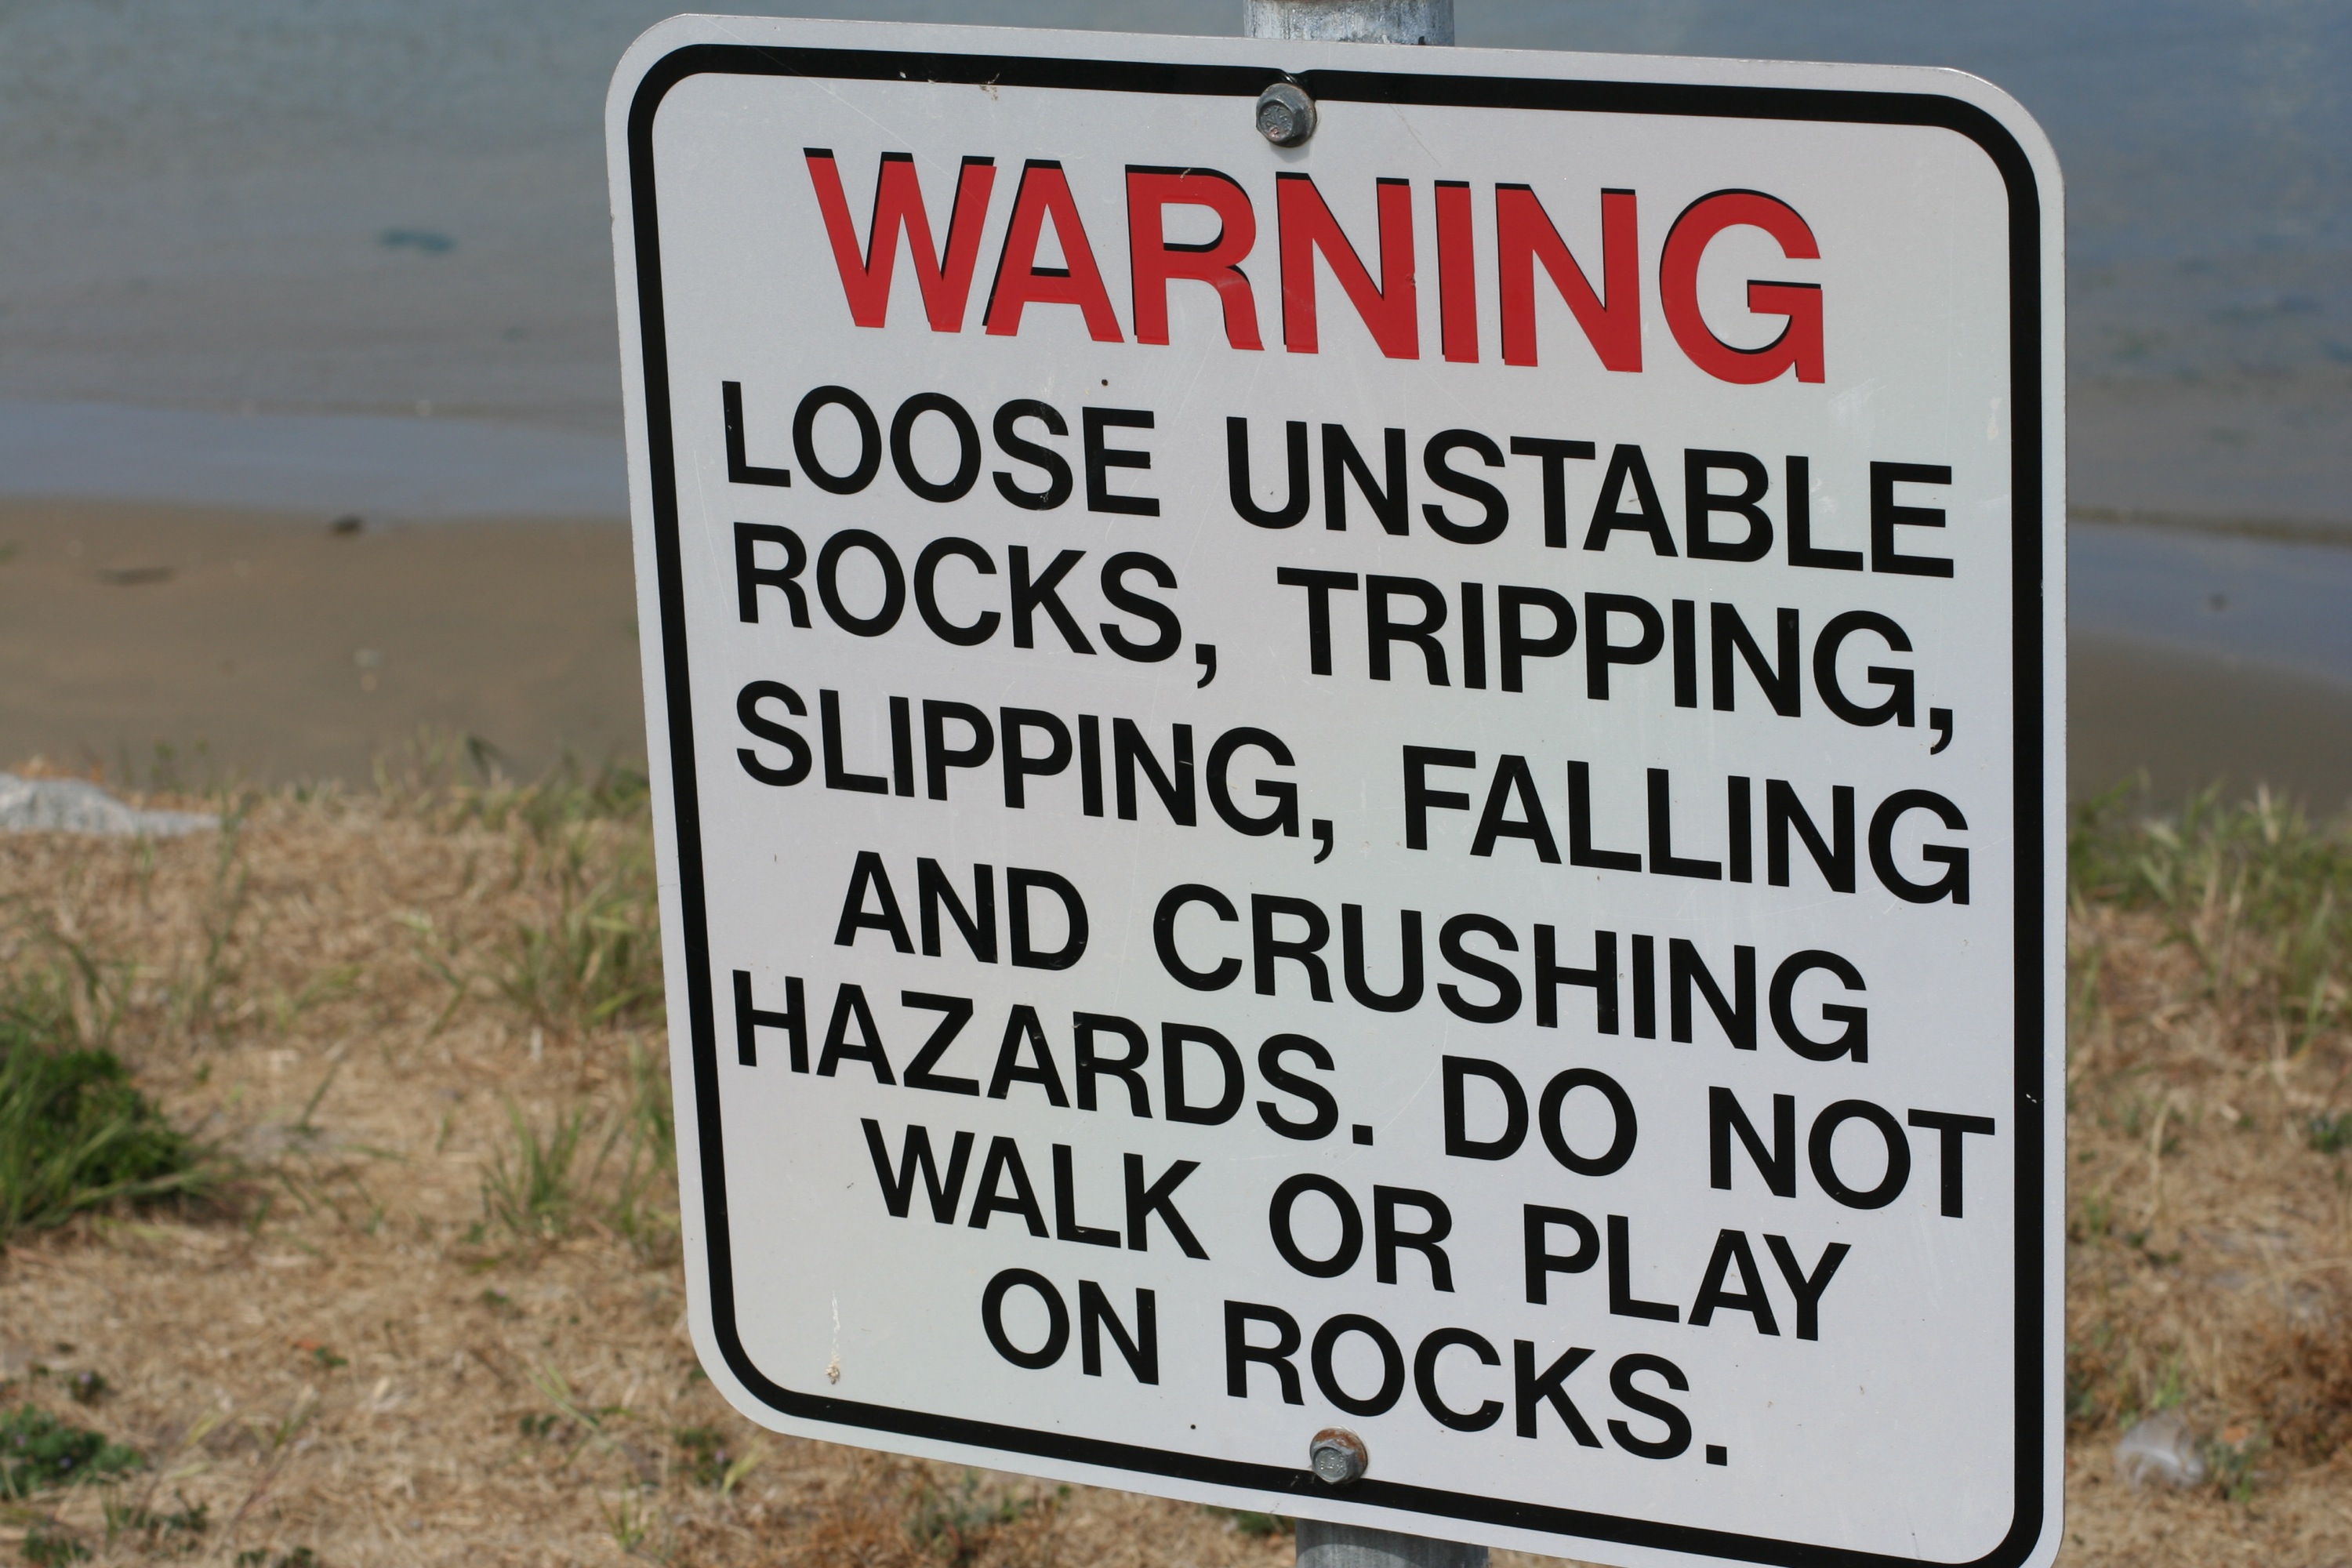
sign, street sign, signage, lane, monterey, nmc2009, traffic sign